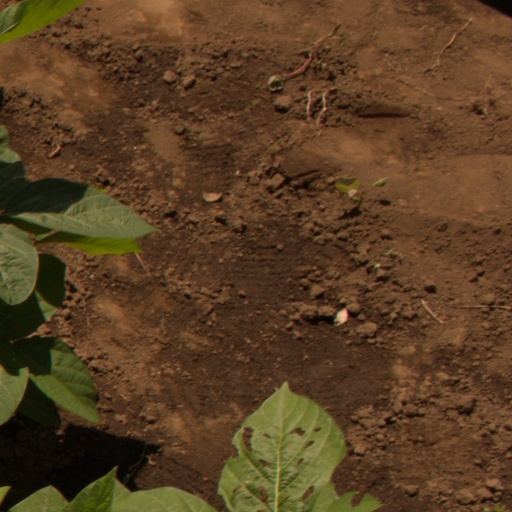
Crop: soybean